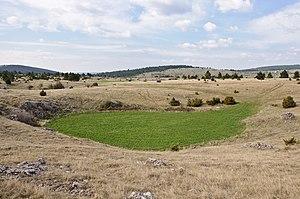
Doline sur le devez des Cheyrouses, causse de Sauveterre, Lozère, France.
Le karst est une structure géomorphologique résultant de l'érosion hydrochimique et hydraulique de toutes roches solubles, principalement de roches carbonatées dont essentiellement des calcaires. Des structures karstiques se rencontrent en outre dans des chlorures évaporitiques. Des processus de type karstique, dits « pseudokarstiques », peuvent aussi se développer dans certaines roches autres que les roches carbonatées ou les chlorures évaporitiques.
Un causse est un plateau karstique fortement érodé caractéristique des auréoles sédimentaires du sud et de l'ouest du Massif central français et dont les habitants sont dénommés caussenards. Ce toponyme orographique, au sens agraire et paysager, provient de l'occitan.
Une doline est une forme caractéristique d'érosion des calcaires en contexte karstique. La dissolution des calcaires de surface conduit à la formation de dépressions circulaires mesurant de quelques mètres à plusieurs centaines de mètres de diamètre. Leur fond est souvent occupé par des argiles de décalcification ou terra rossa, fertiles et plus ou moins imperméables. La rétention locale d'eau qu'elle permet les rend propices au développement d'un microclimat spécifique et d'une riche végétation, qui contraste avec le plateau calcaire environnant, leur conférant une fonction d'habitat et éventuellement de refuge naturel pour de nombreuses espèces.